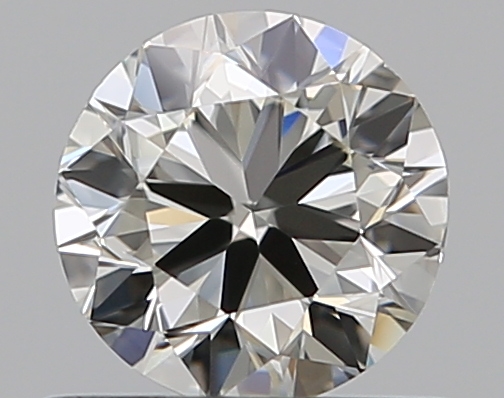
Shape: round
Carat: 0.5
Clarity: VS1
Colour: K
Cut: VG
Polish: EX
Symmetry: VG
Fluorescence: F
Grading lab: GIA
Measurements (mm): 4.97 x 5.02 x 3.12